Maniac (2011 film)

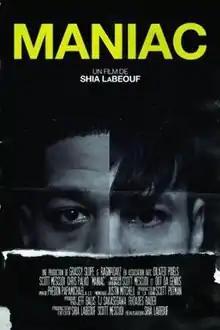
Promotional poster

Maniac is an American short slasher film, directed by Shia LaBeouf. It was released for free on YouTube, on October 31, 2011. The short film stars American rappers Scott "Kid Cudi" Mescudi and Chris "Cage" Palko as French-speaking serial killers. Mescudi and Palko also co-wrote the film with LaBeouf.